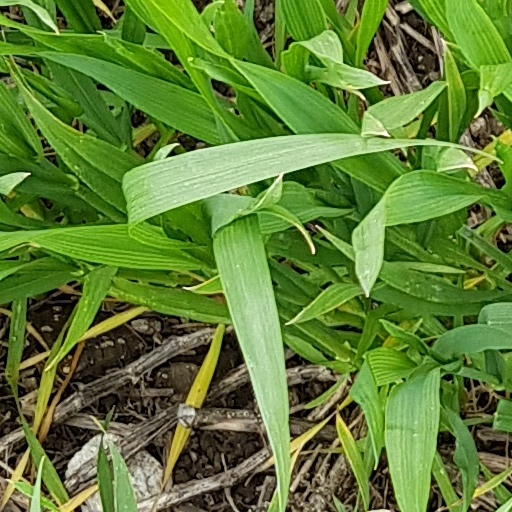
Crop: wheat